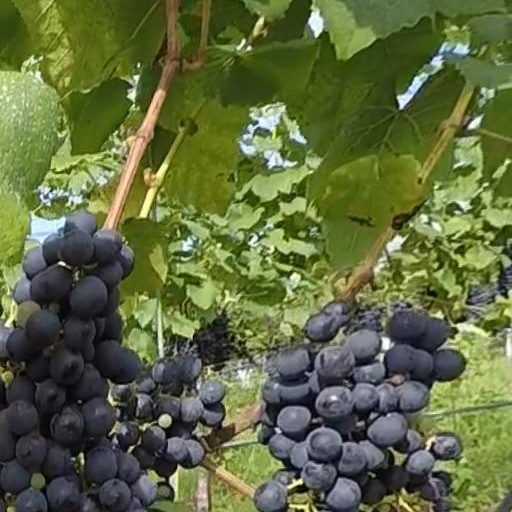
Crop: grape